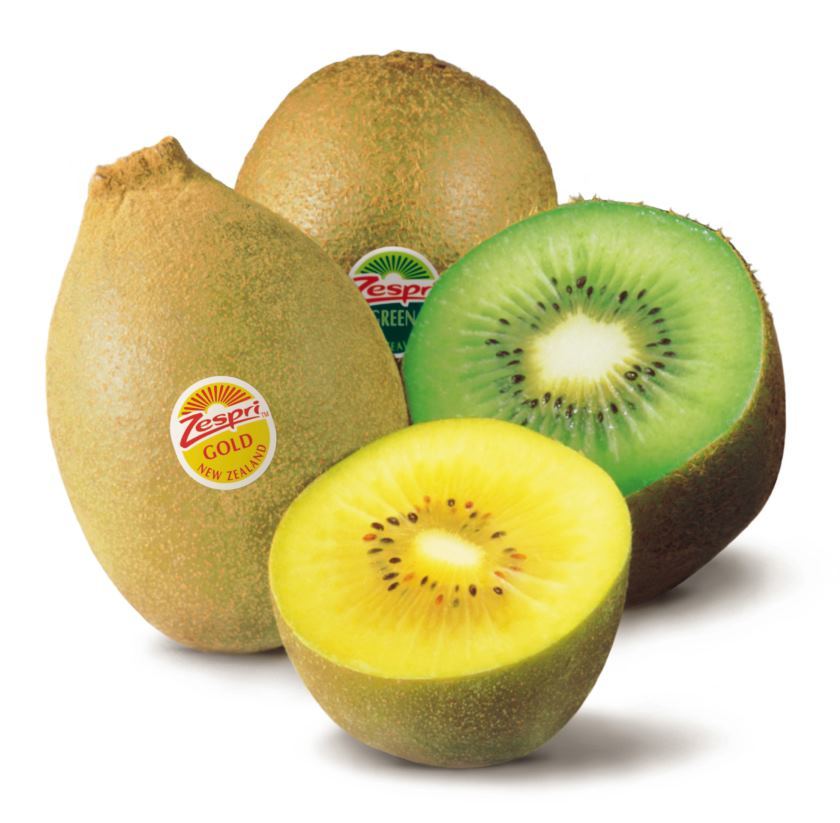
Label: Kiwi